Fort Yellowstone

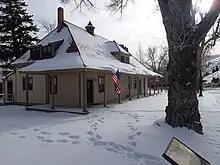
Original guardhouse

The first building constructed at Fort Yellowstone was the guardhouse (Bldg 9) at the southwest corner of the fort. In 1891, visitors traveled the lower Mammoth road through what is now the main residential area for park personnel. The guardhouse was the first building they encountered in the Mammoth area and there was always a sentry on duty to check visitors entering the park. The building is now a private residence. The original fort administration building (Bldg 8) was located immediately next to the guardhouse and is now also a private residence. Of the twelve buildings constructed in 1891, the most prominent are two of the four double officers' quarters (Bldgs 6 and 7) which front the old parade ground. Other buildings constructed in 1891 included a 60-man barracks, a commissary storehouse (Bldg 10), a quartermaster storehouse (Bldg 11), a granary (Bldg 12), a bakery (Bldg 24), a stable (Bldg 25) and the first two of four non-commissioned officers' (NCO) quarters (Bldgs 30 and 33). These NCO quarters became known as "soap-suds row' because many of the NCO wives were former army laundresses who supplemented their husbands' income by doing laundry for post personnel.